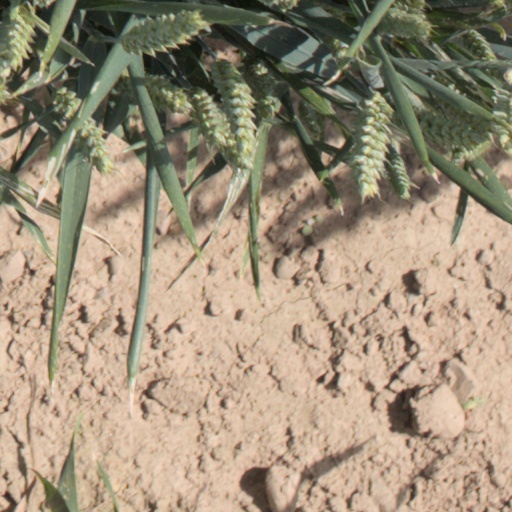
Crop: wheat